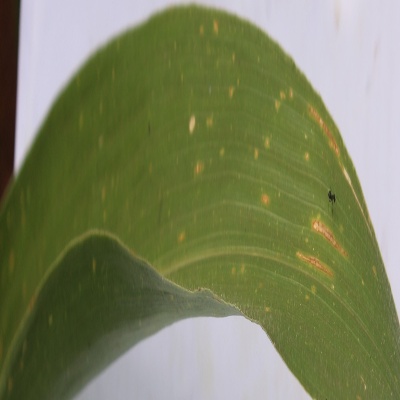
Crop: Maize
Condition: leaf spot